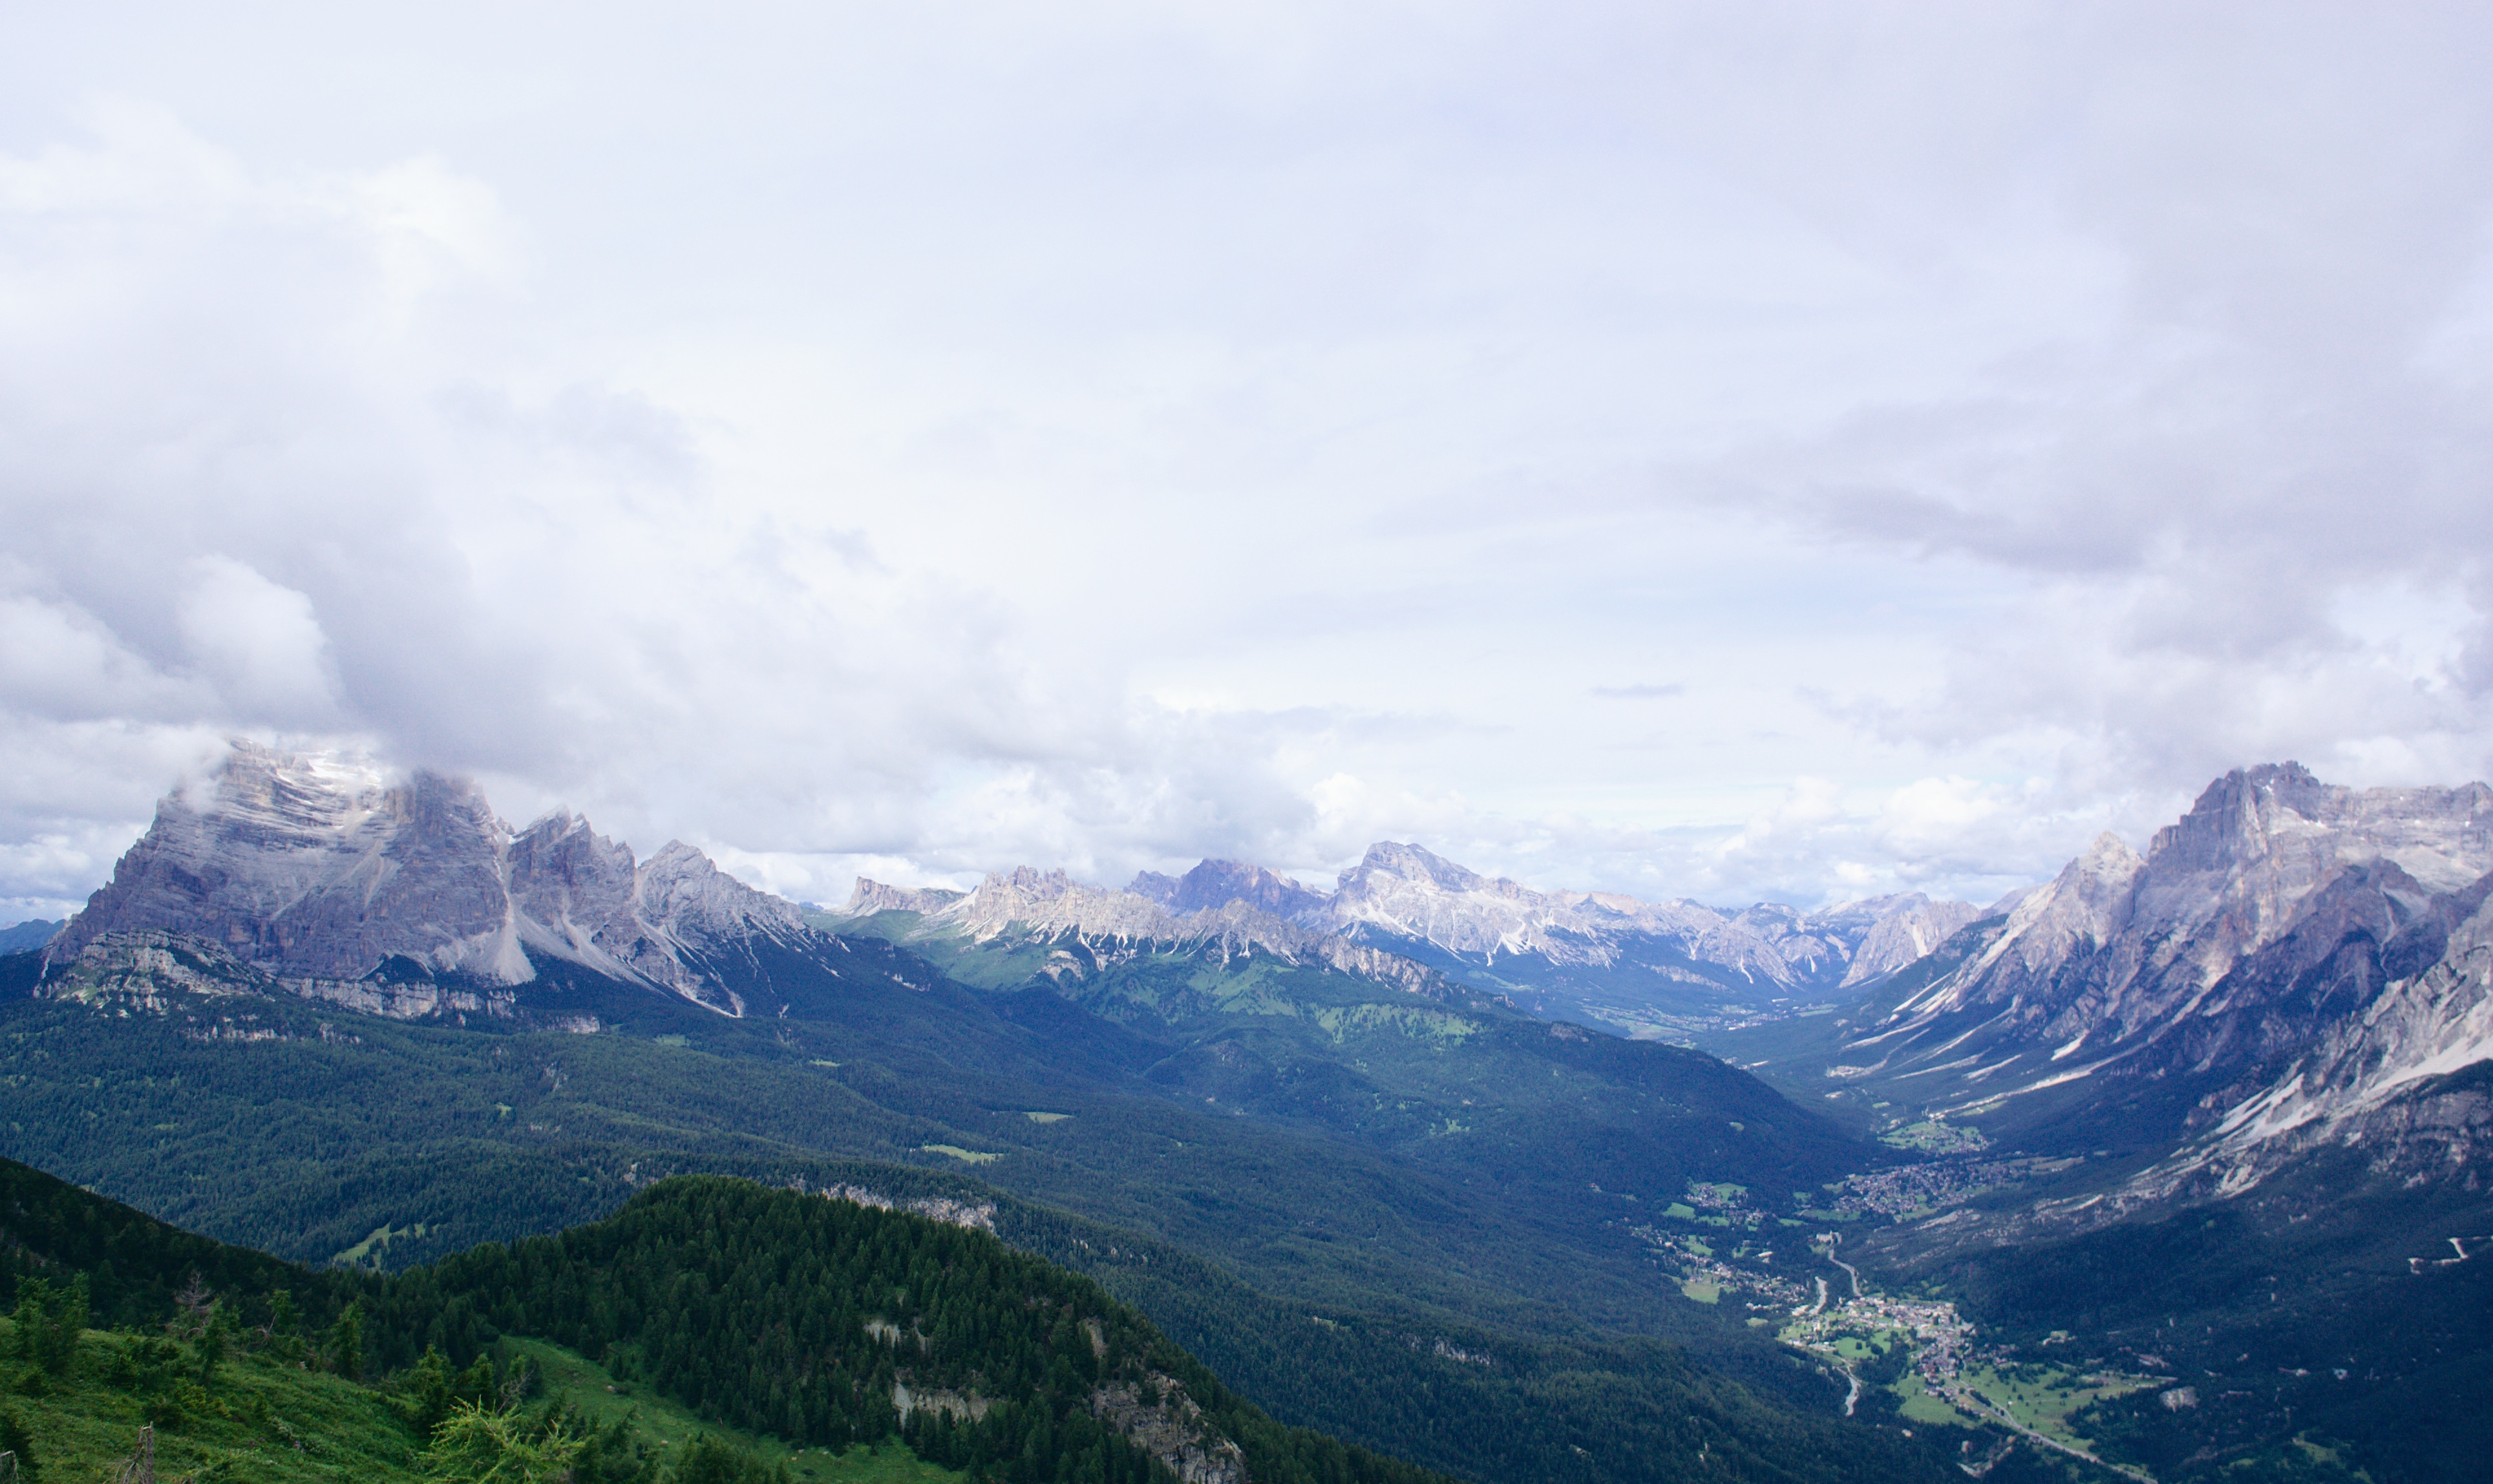
nature, mountain, cloud, hill, valley, mountain range, ridge, summit, alps, plateau, fell, landform, mountain pass, geographical feature, atmospheric phenomenon, mountainous landforms